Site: saxony
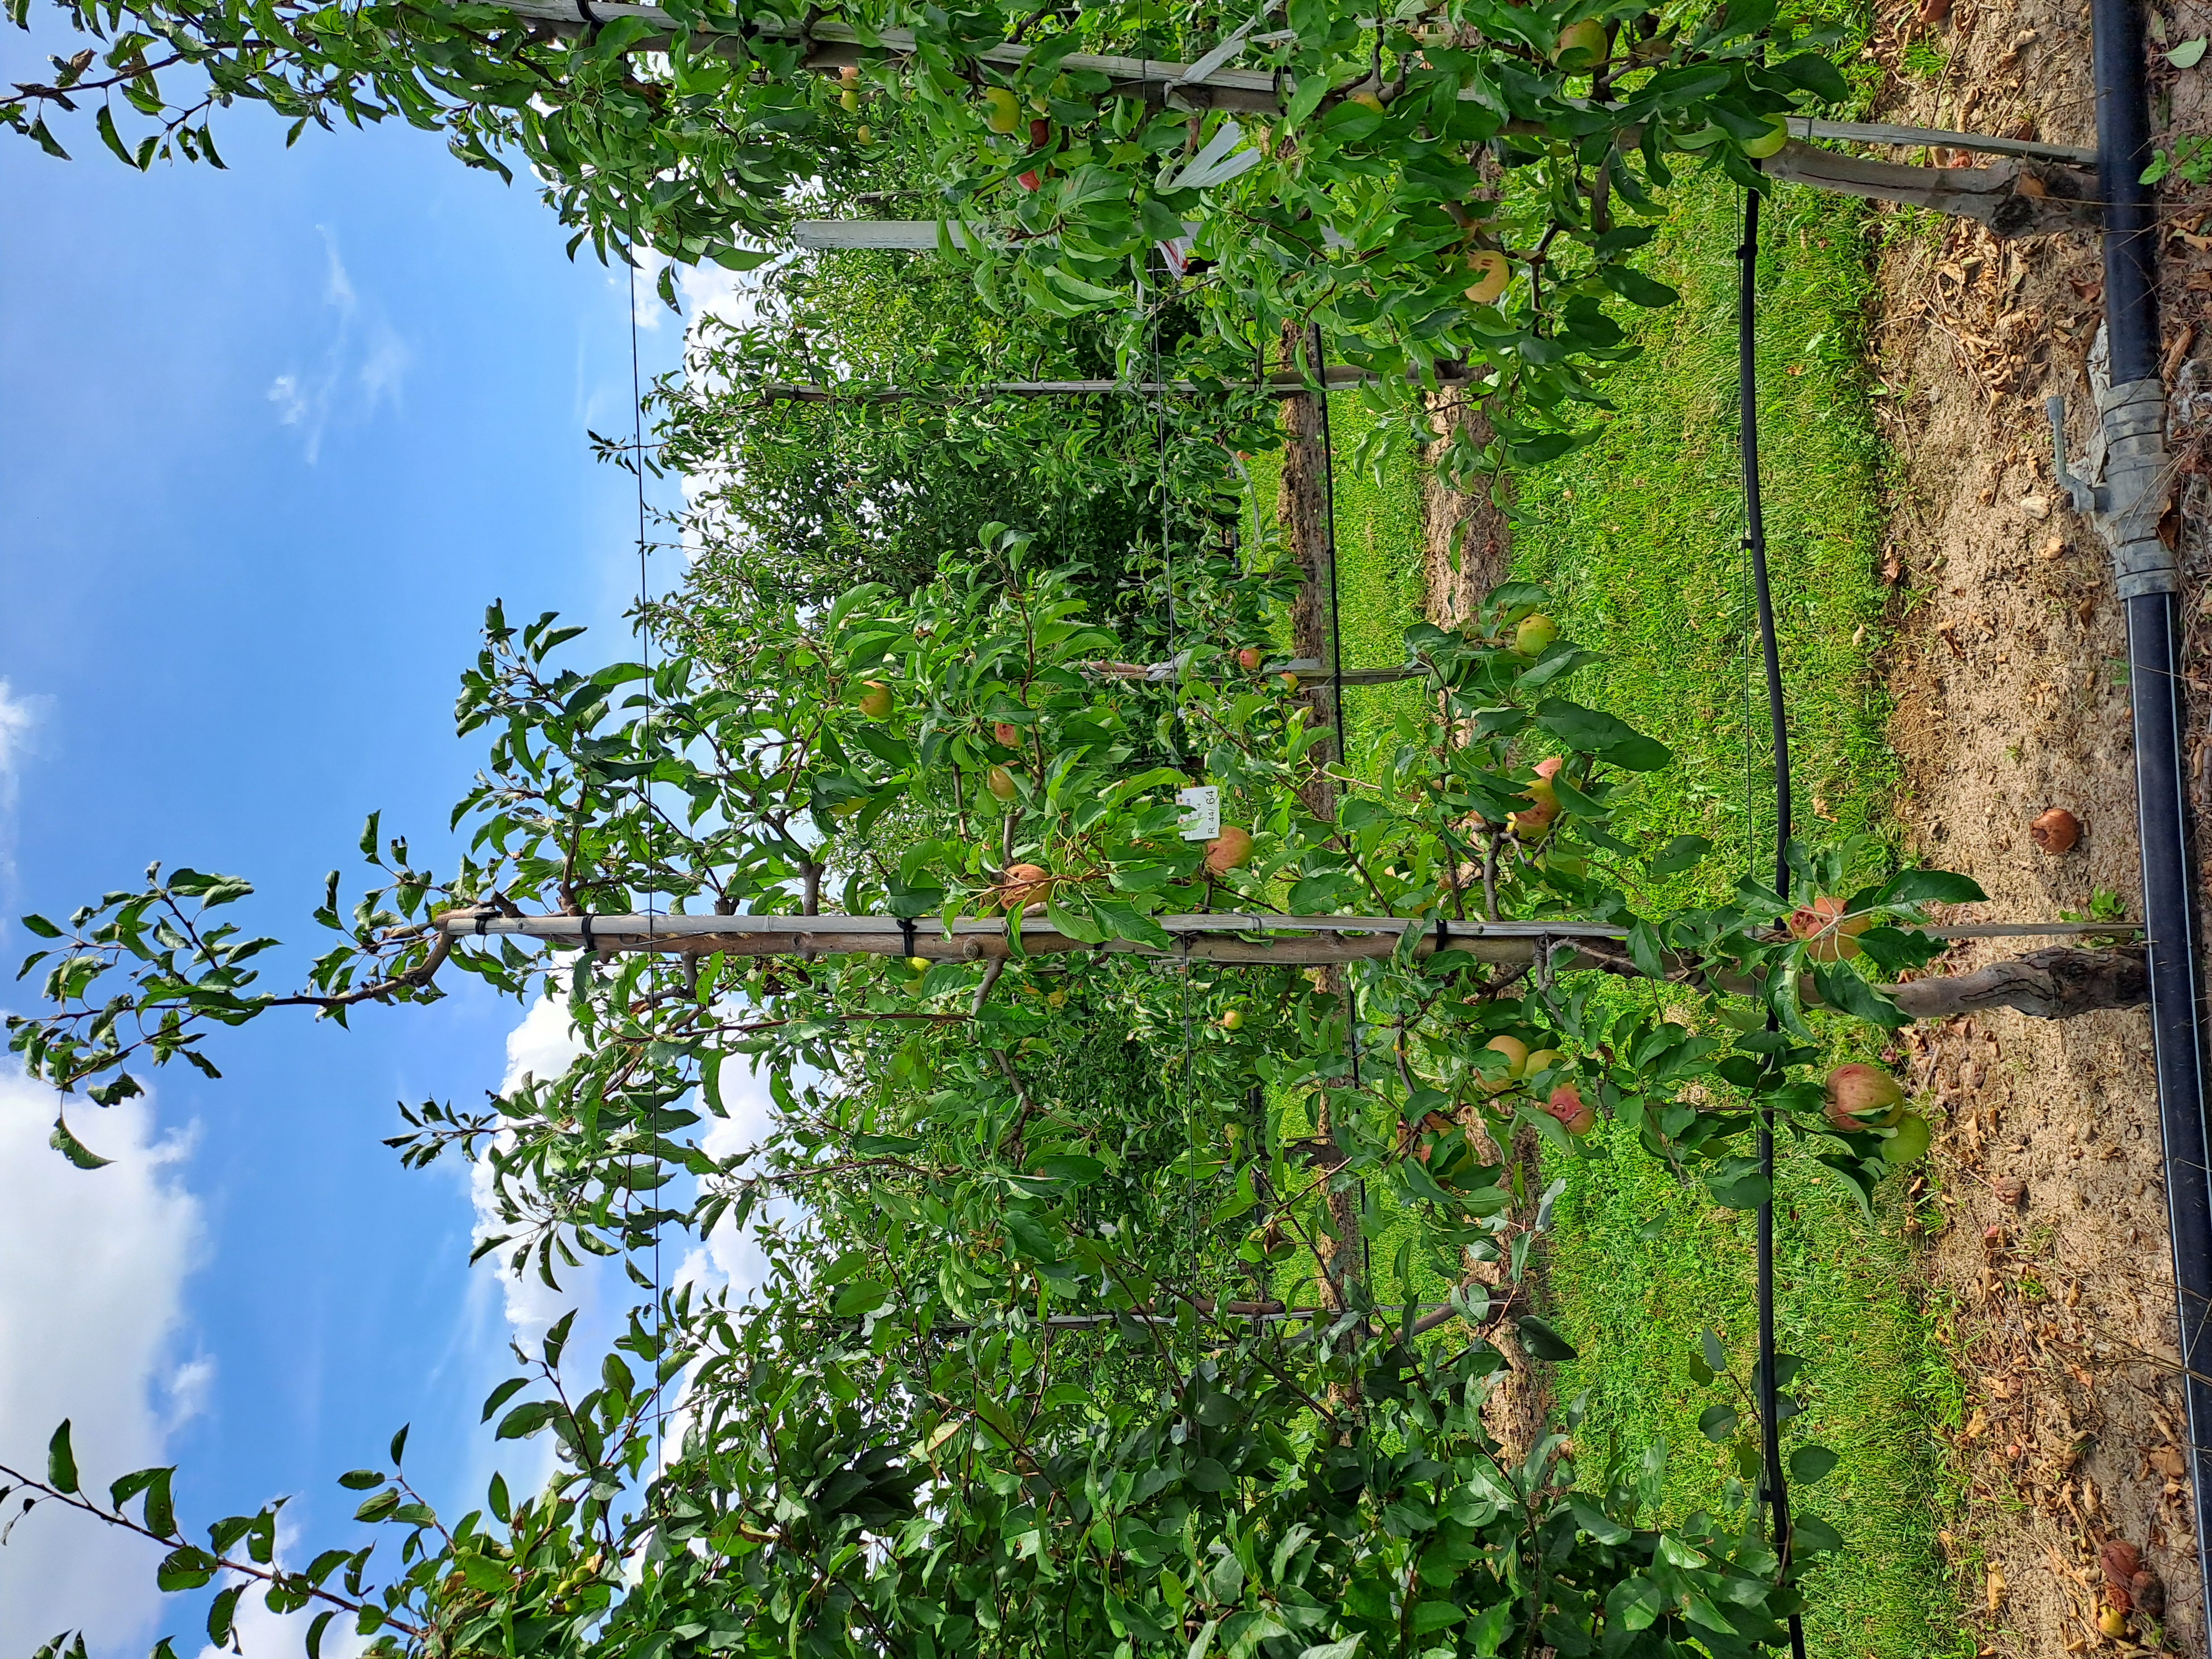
Growth stage (BBCH 85): Maturity of fruit and seed